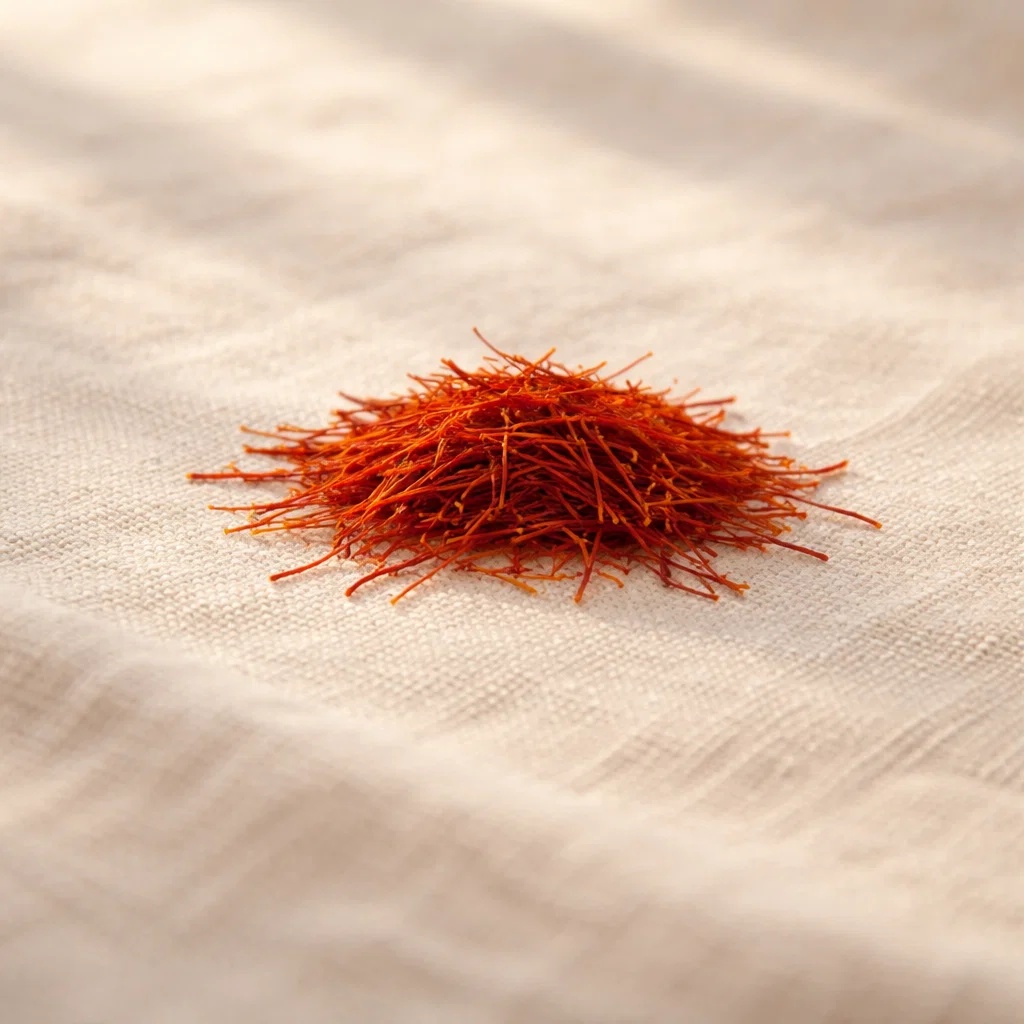
Saffron quality class: mogra